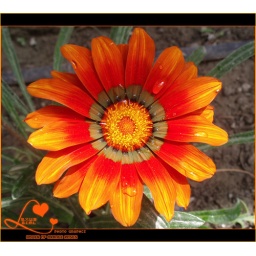
An orange flower in the house garden